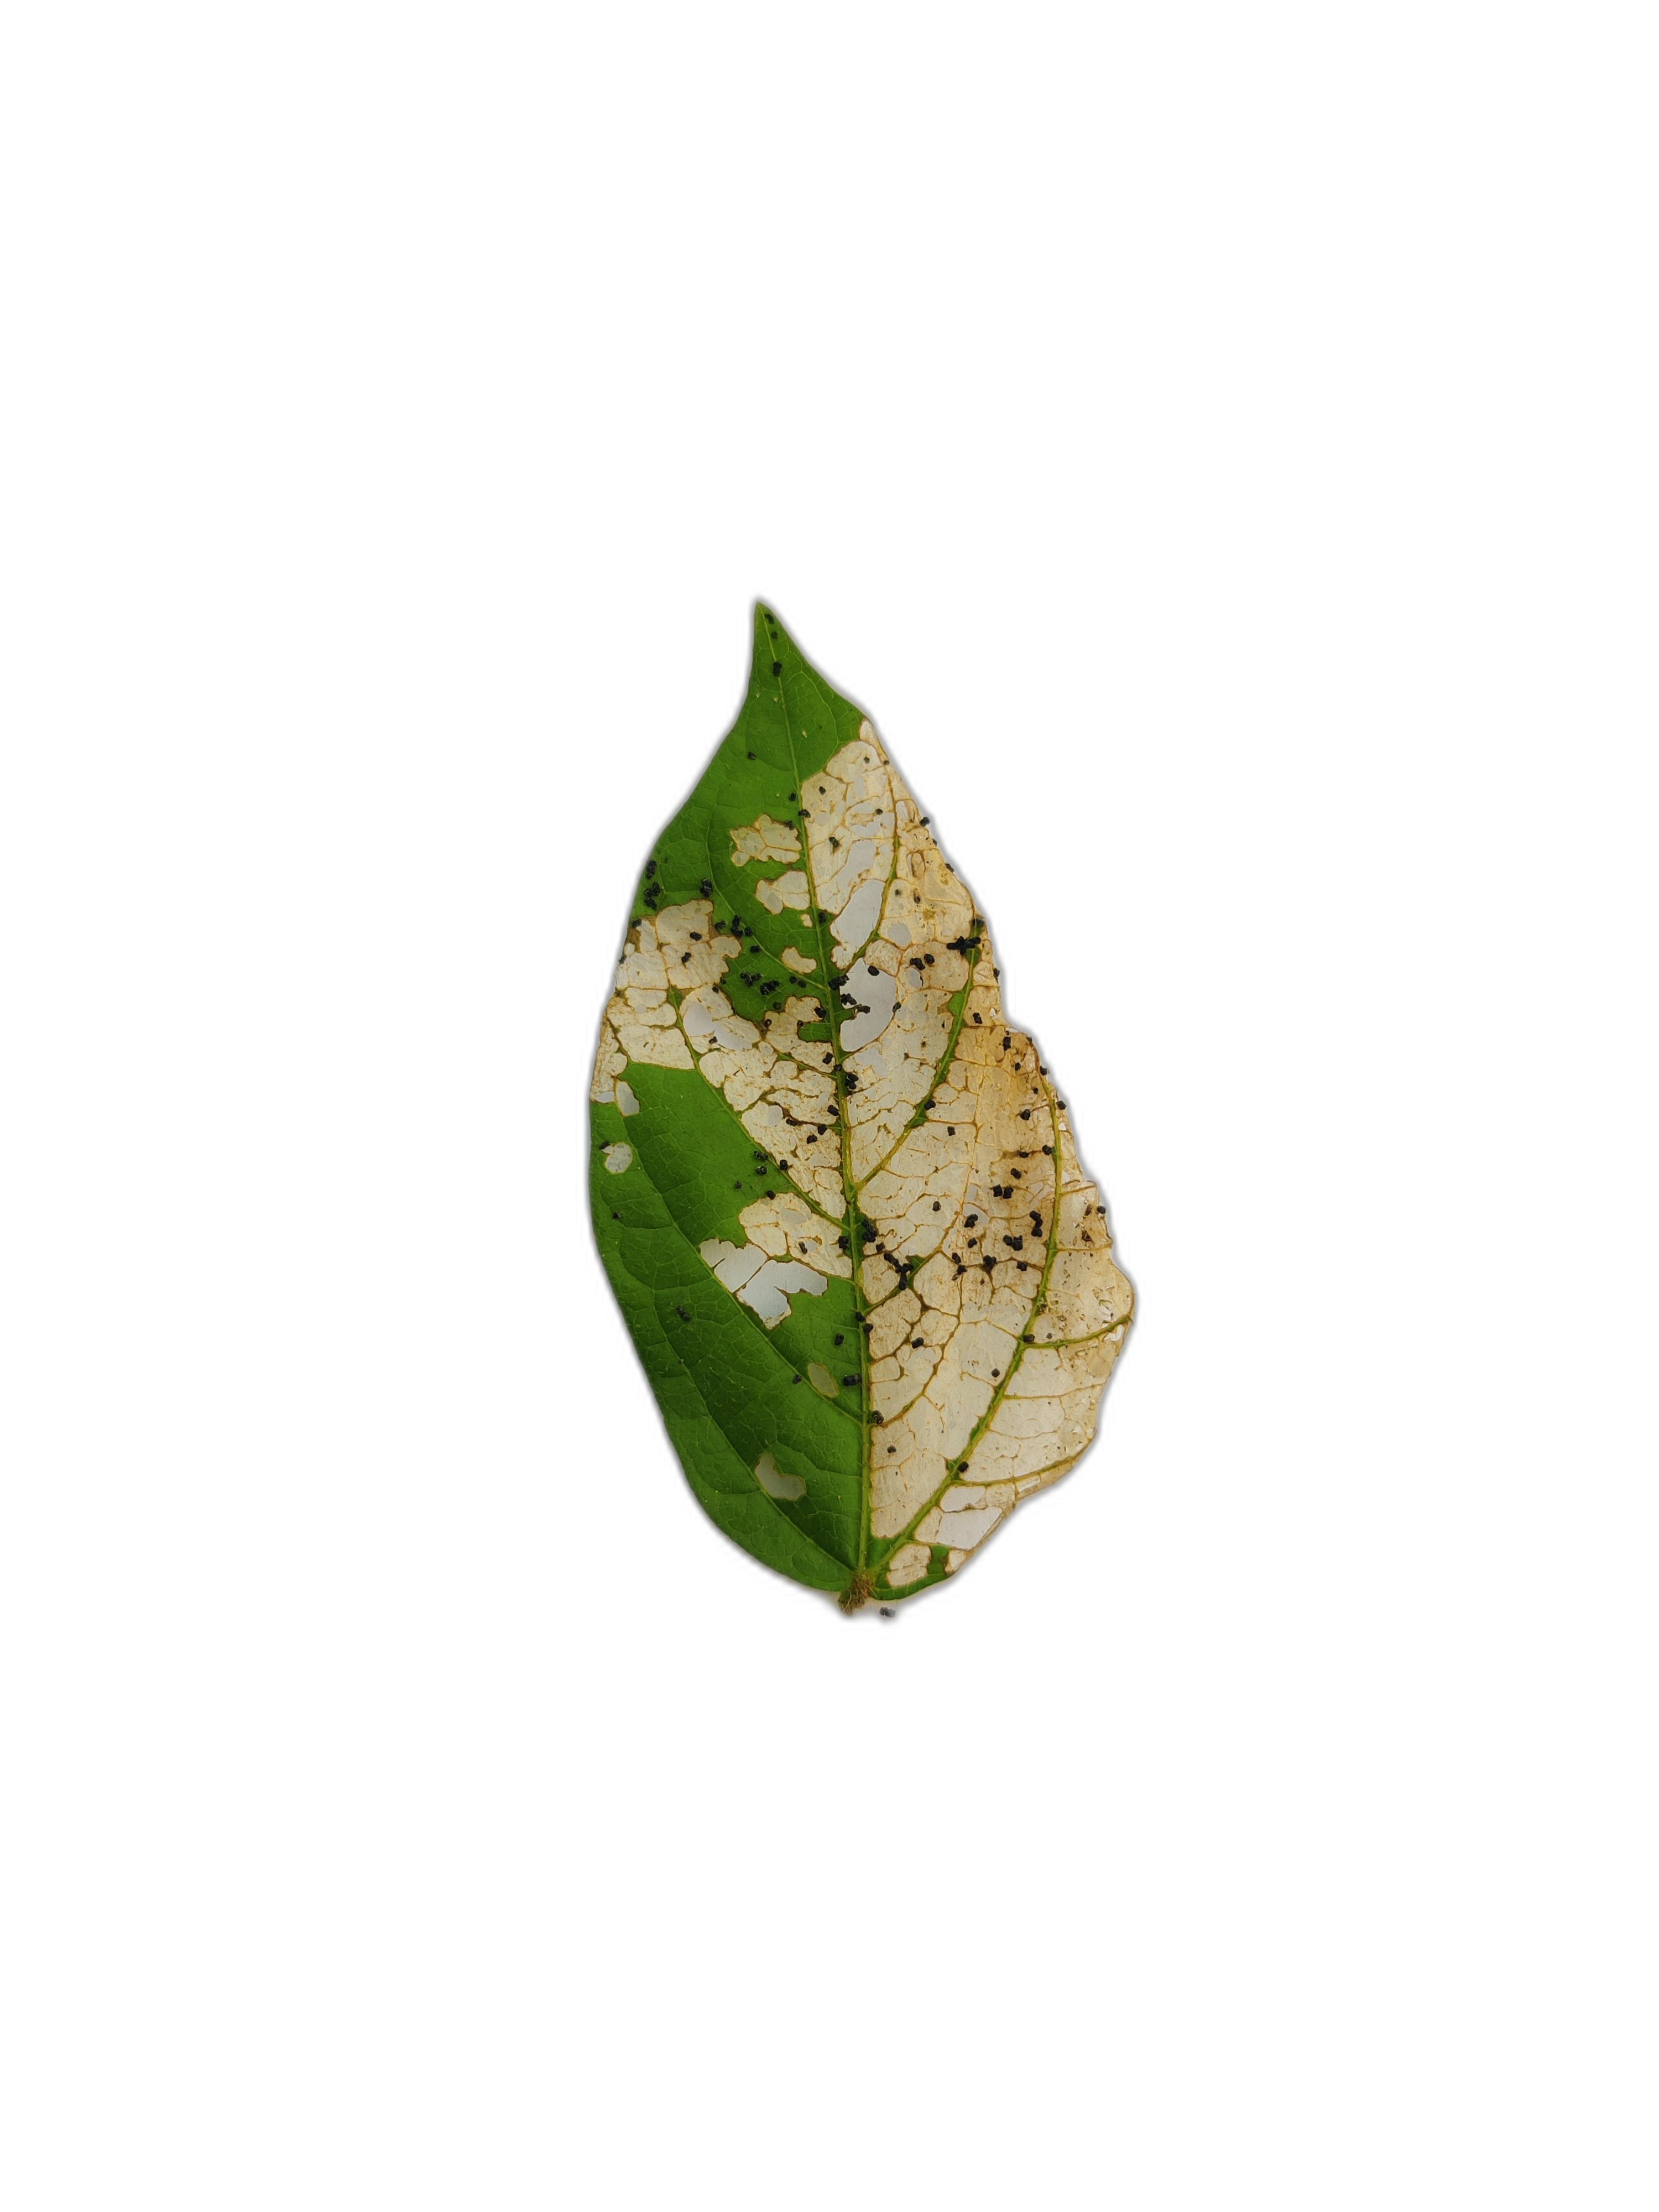
Label: Insect